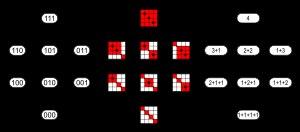
En mathématiques, et notamment en combinatoire, une composition d'un entier positif n est une représentation de n comme somme d'une suite d'entiers strictement positifs. Ainsi, est une composition de 4=1+2+1. Deux suites qui diffèrent par l'ordre de leurs parts sont considérées comme des compositions différentes. Ainsi, est une autre composition de l'entier 4. Les compositions diffèrent donc des partitions d'entiers qui considèrent des suites sans tenir compte de l'ordre de leurs termes.